List of The Great British Bake Off finalists (series 1–7)

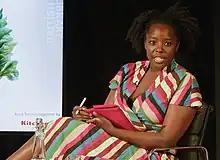
Wilson at the British Library in 2022

Kimberley Wilson (born 1982/83), runner-up of the fourth series, was a psychologist at the time of filming. Wilson was born when her mother was aged 22; Wilson's brother was born five years prior. Their single mother raised both Kimberley and her brother in East London.